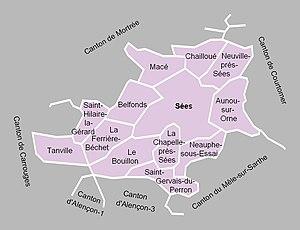
Carte du canton de Sées en 2012.
Le canton de Sées est une division administrative française située dans le département de l'Orne et la région Normandie. À la suite du redécoupage cantonal de 2014, les limites territoriales du canton sont remaniées. Le nombre de communes du canton passe de 13 à 24.